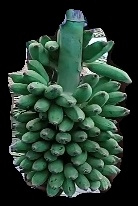
Variety: elakki-bale
Grade: grade1